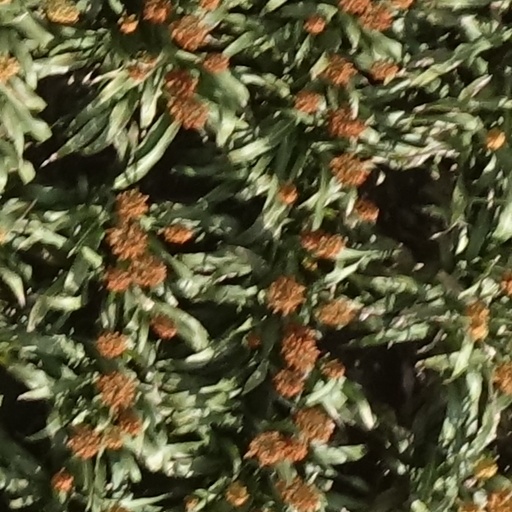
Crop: sorghum